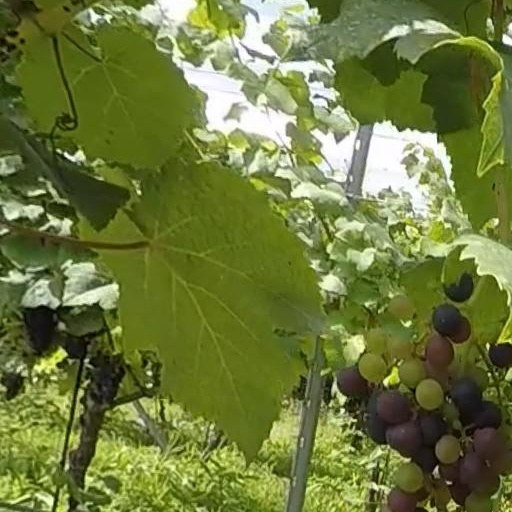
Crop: grape